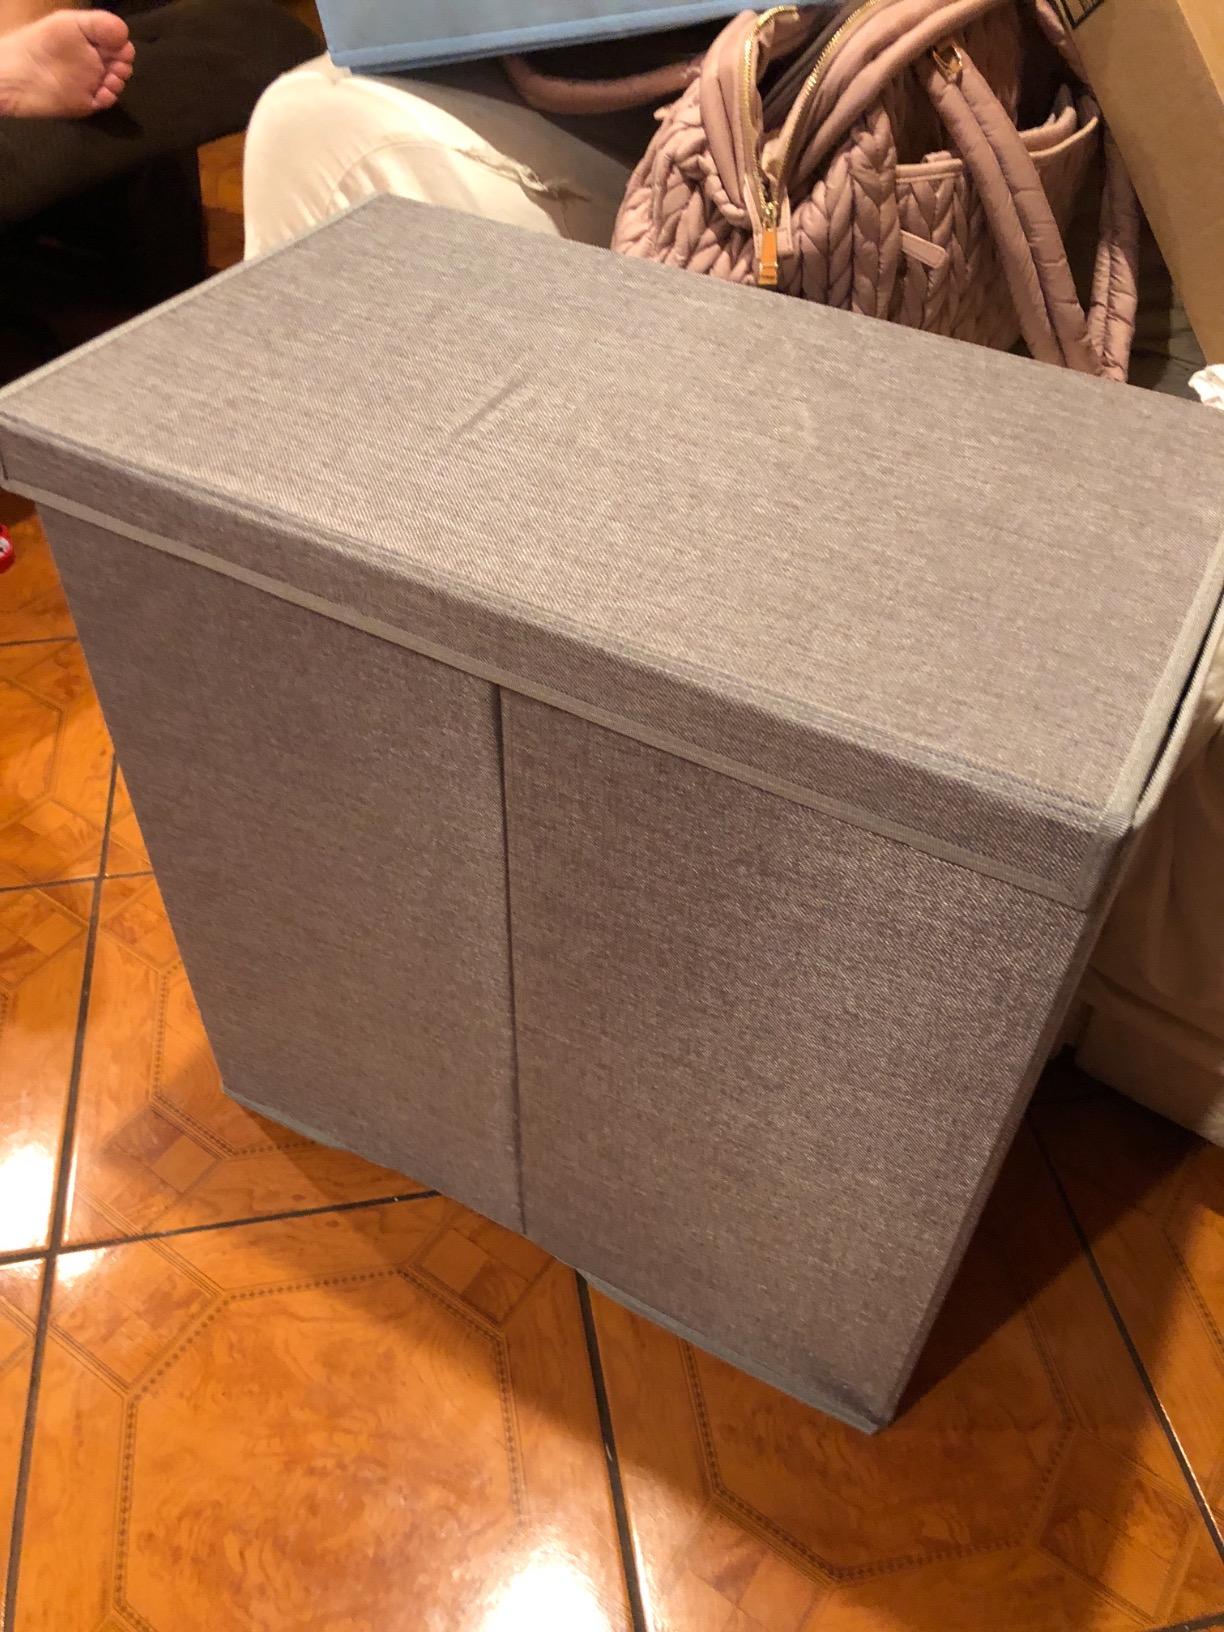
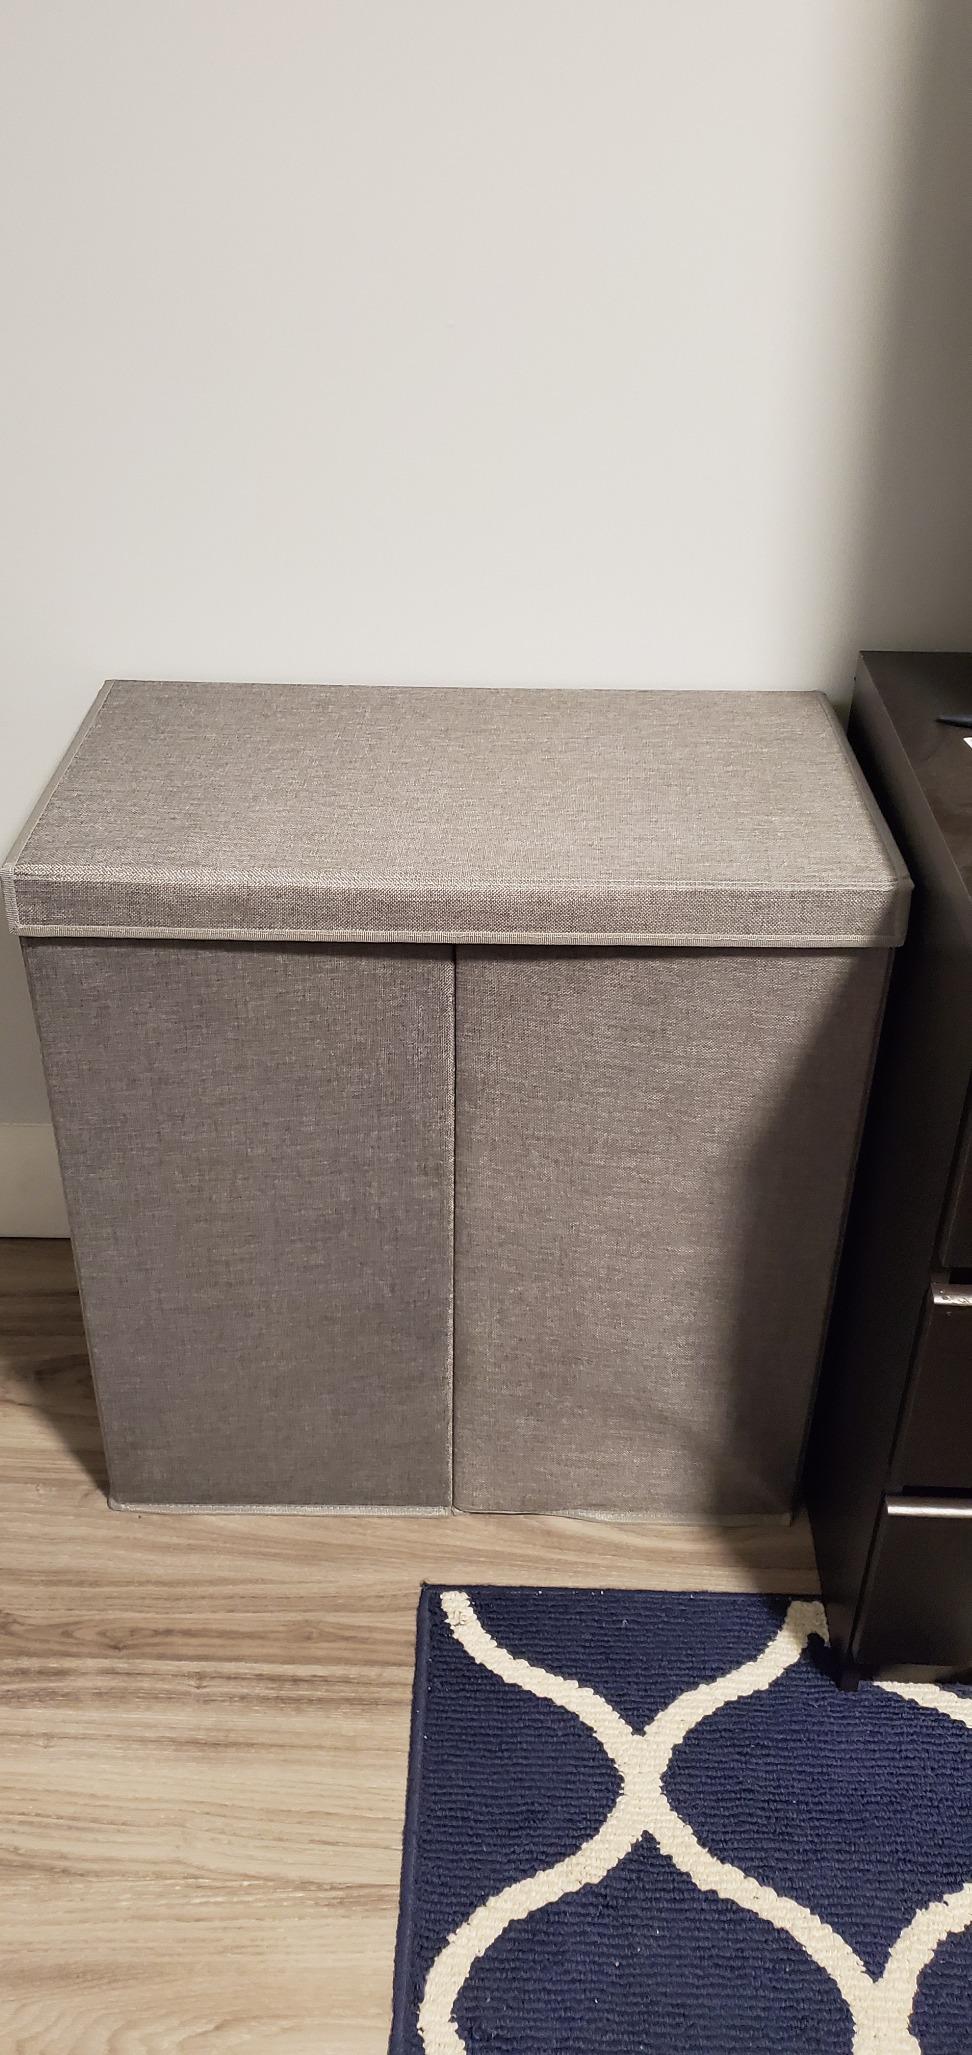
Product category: items_hamper
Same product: yes